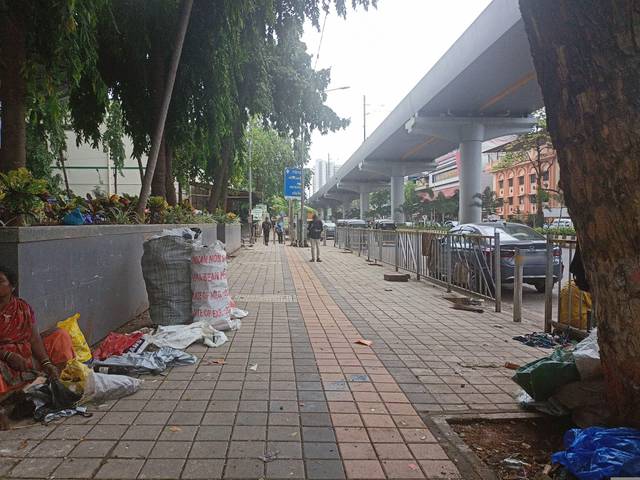
Region: India
Coordinates: 19.164, 72.835